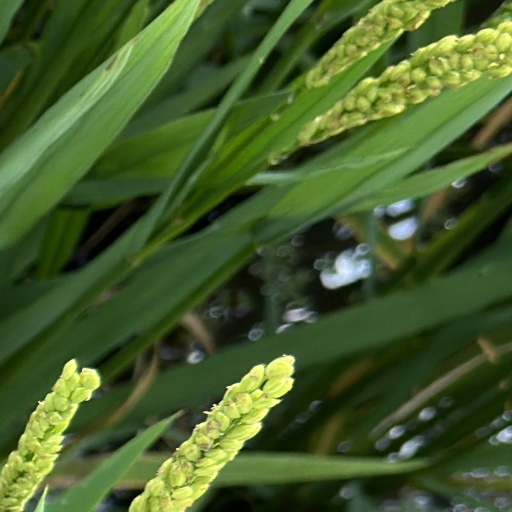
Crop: rice